Elma Roach

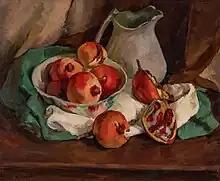
Elma Roach (c.1935) "Still Life with Pomegranates." Castlemaine Art Museum

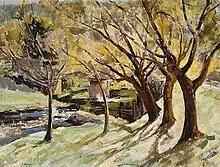
Elma Roach (c.1941) Autumn. Art Gallery of New South Wales

Roach returned to Melbourne in January 1936 on the "Moldavia," and with Freeman exhibited their dress clips, brooches and other ornaments first at Roach's studio, 117 Collins Street, then at Freeman's “converted stable” at 144 Gipps Street, East Melbourne. In 1938 she was represent in the first exhibition of the Australian Academy of Art in 1938 with her oil painting, priced at 10 guineas, "Street, East Melbourne" depicting Freeman's aforementioned studio. Both were featured in "Art in Australia", with mention in an accompanying statement; "Then there are painters like Madge Freeman and Elma Roach, who have brought back with them from Paris still another aspect of contemporary European painting unfamiliar to Australian eyes." Another, a still life in a Cézannesque manner, had earlier appeared in the May edition of "Art in Australia" with work by other Australian Academy of Art artists. As Burdett noted, her work was representative of a French influence, and was more at home in George Bell's Contemporary Art Society which countered the Academy's conservatism. She exhibited there in June 1939 with Madge Freeman, Betty Kopsen, Sybil Craig and Anne Montgomery, and while a handful of the works were considered 'interesting experiments' by "The Bulletin," some by others were ridiculed as "the work of bad-mannered little schoolboys."